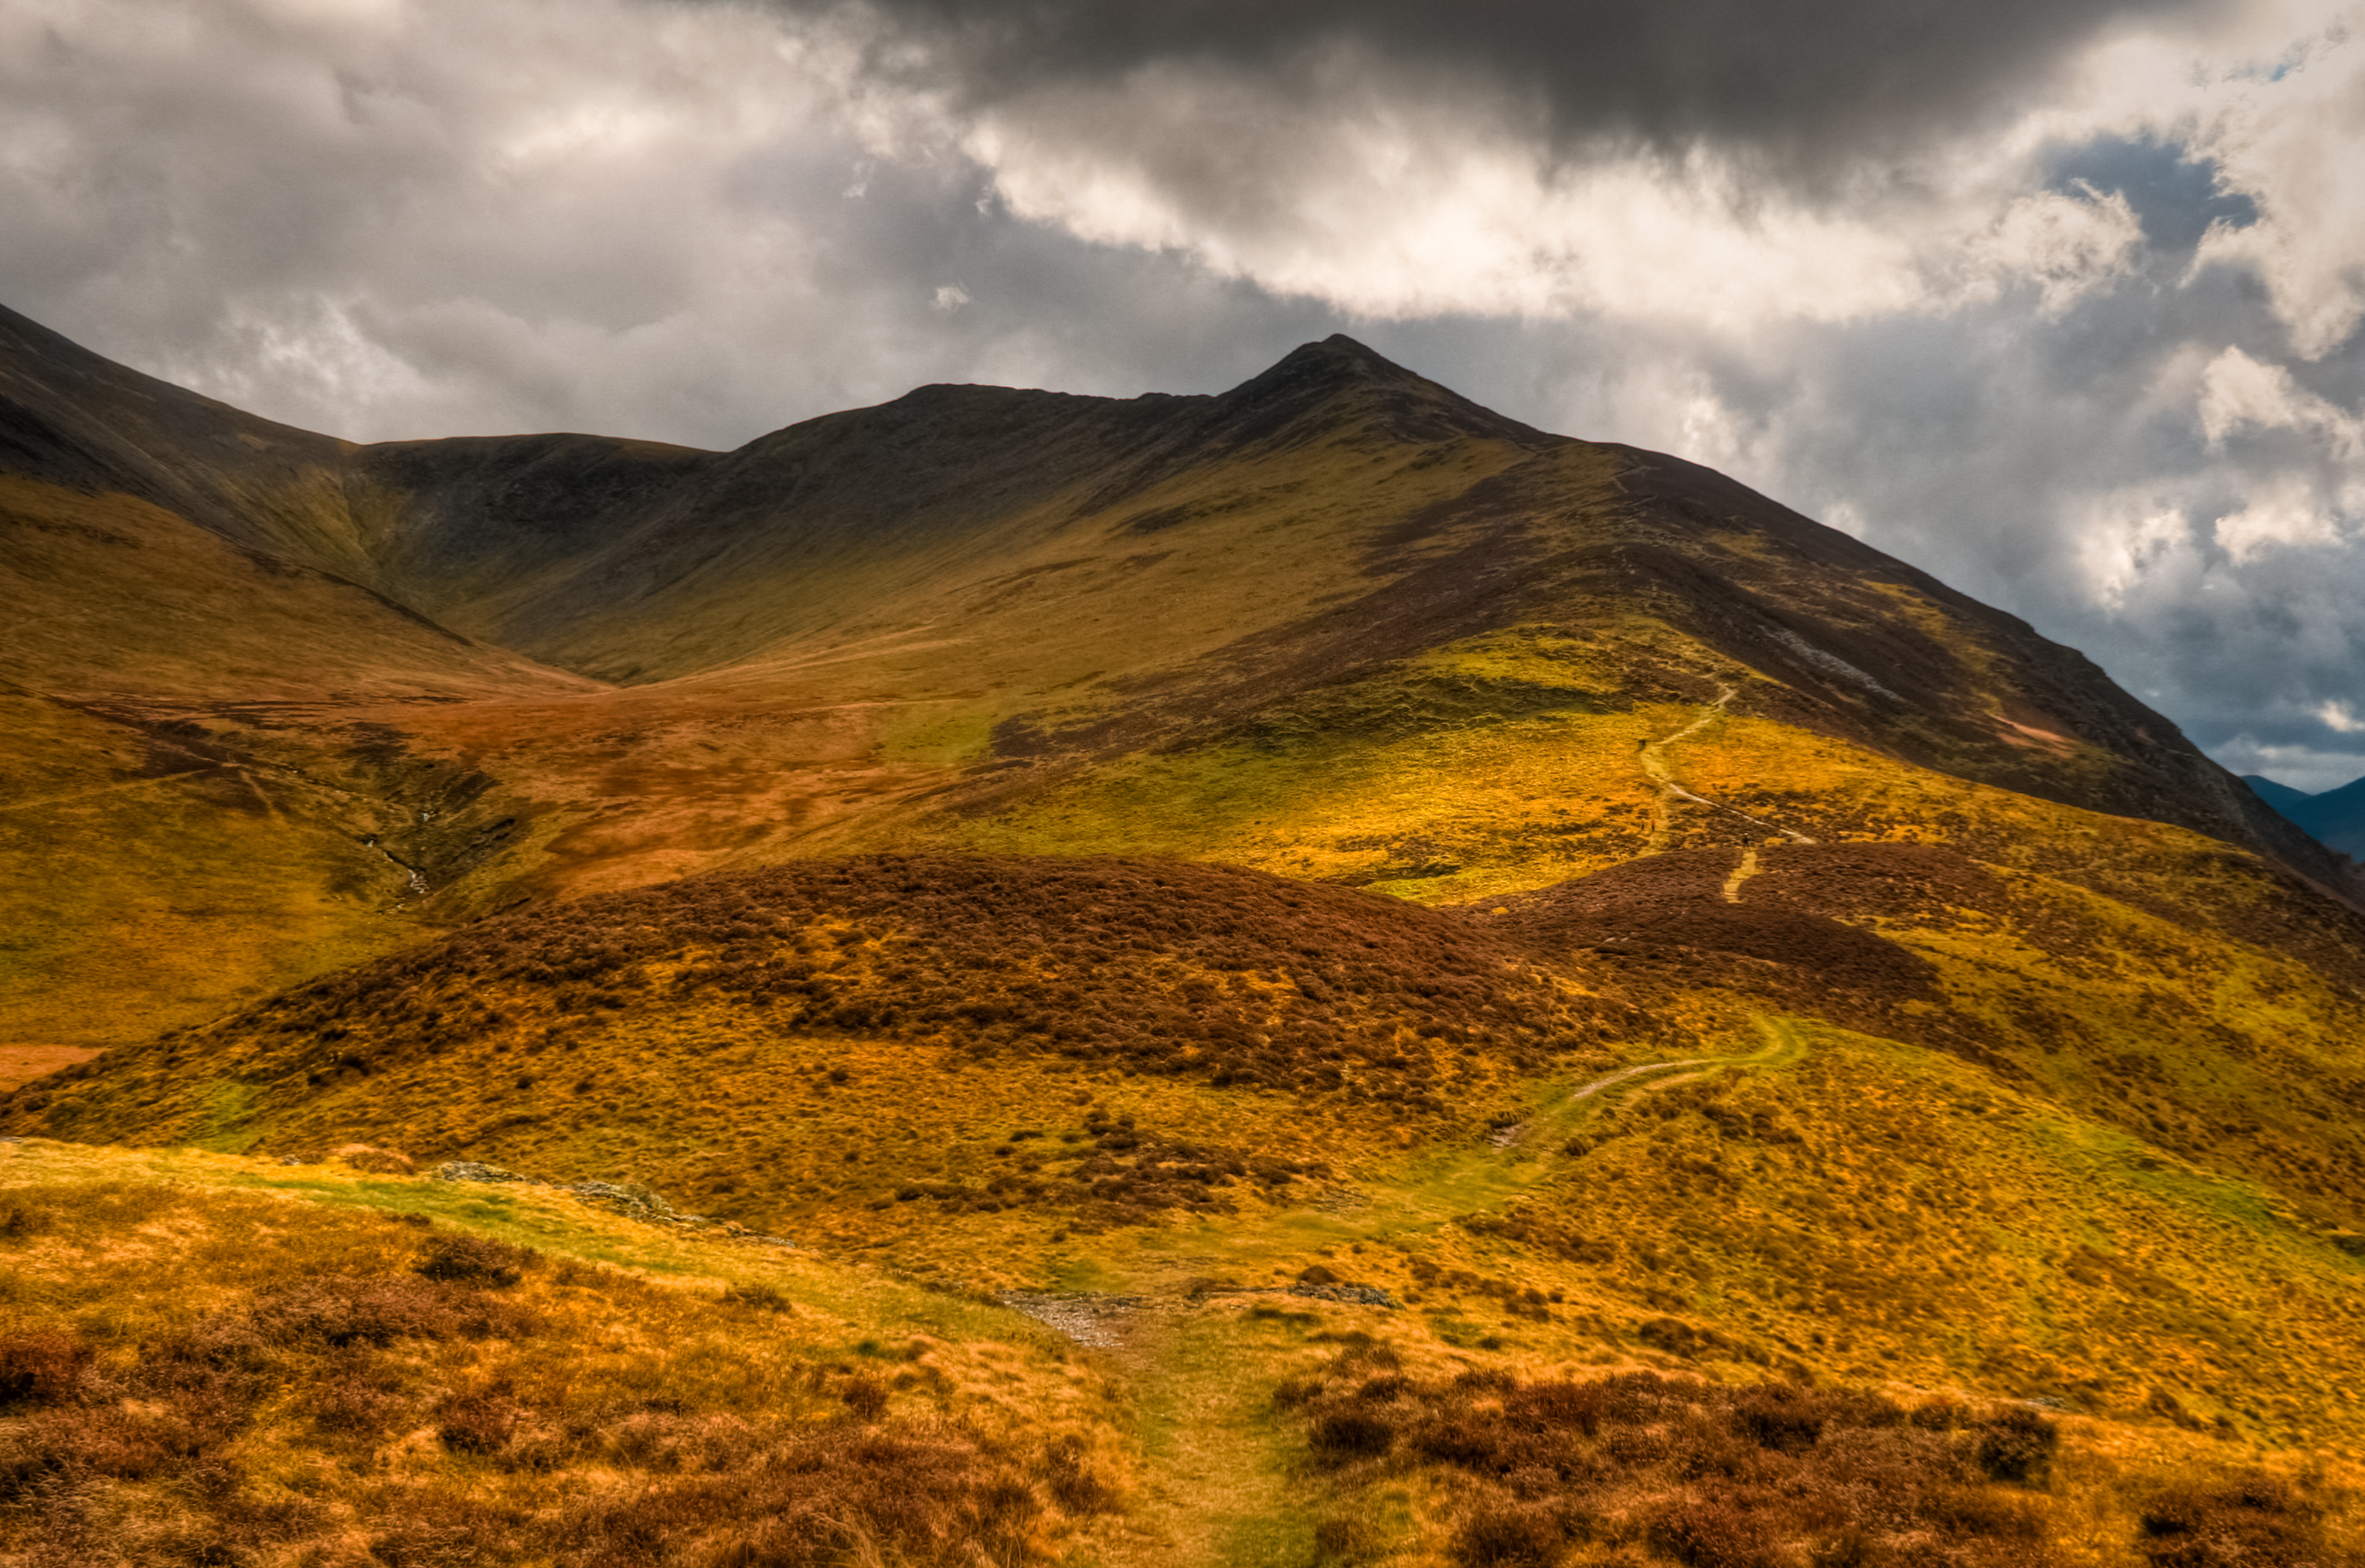
landscape, nature, path, rock, wilderness, mountain, cloud, sunlight, morning, hill, lake, valley, mountain range, autumn, yellow, highland, ridge, cumbria, hills, hdr, clouds, shrub, plateau, fell, loch, skiddaw, lakedistrict, landform, geographical feature, atmospheric phenomenon, mountainous landforms